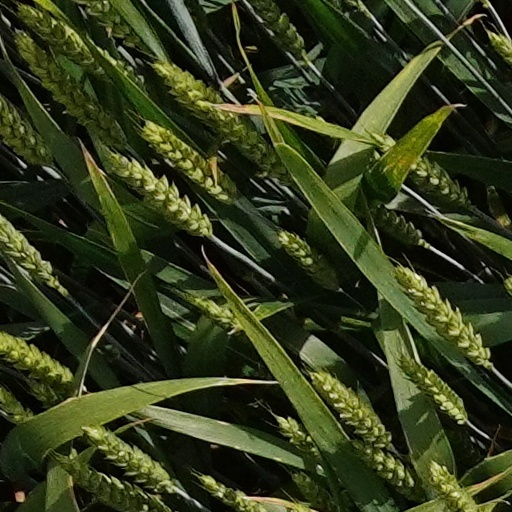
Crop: wheat